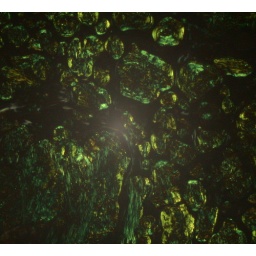
Flip in the polarizers, and we're rewarded with the legendary apple green birefringence.